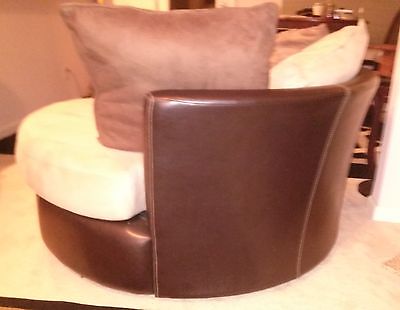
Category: chair